NXT UK TakeOver: Blackpool II

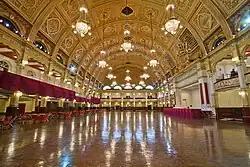
The event was held at the Empress Ballroom in Blackpool, Lancashire, England.

TakeOver was a series of professional wrestling shows that began on 29 May 2014, when WWE's NXT brand held their second live special on the WWE Network. The NXT UK brand debuted in June 2018 and subsequently adopted the TakeOver name for their live WWE Network specials, beginning with in January 2019. Announced on November 16, 2019, Blackpool II was scheduled as the third NXT UK TakeOver event and was held on 12 January 2020. It was also the second in the TakeOver: Blackpool chronology, a subseries of TakeOvers held at the Empress Ballroom in Blackpool, Lancashire, England. Tickets went on sale on 18 November.